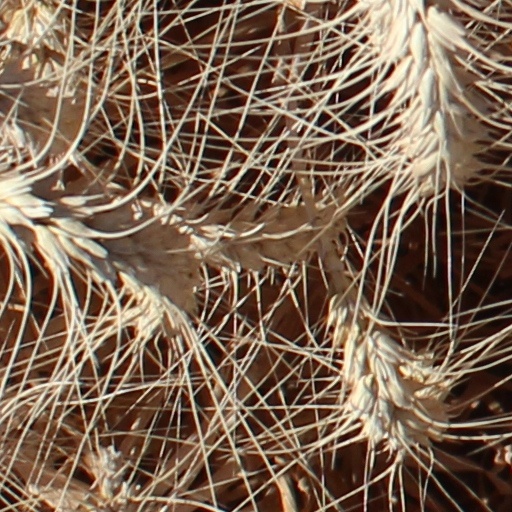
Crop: wheat